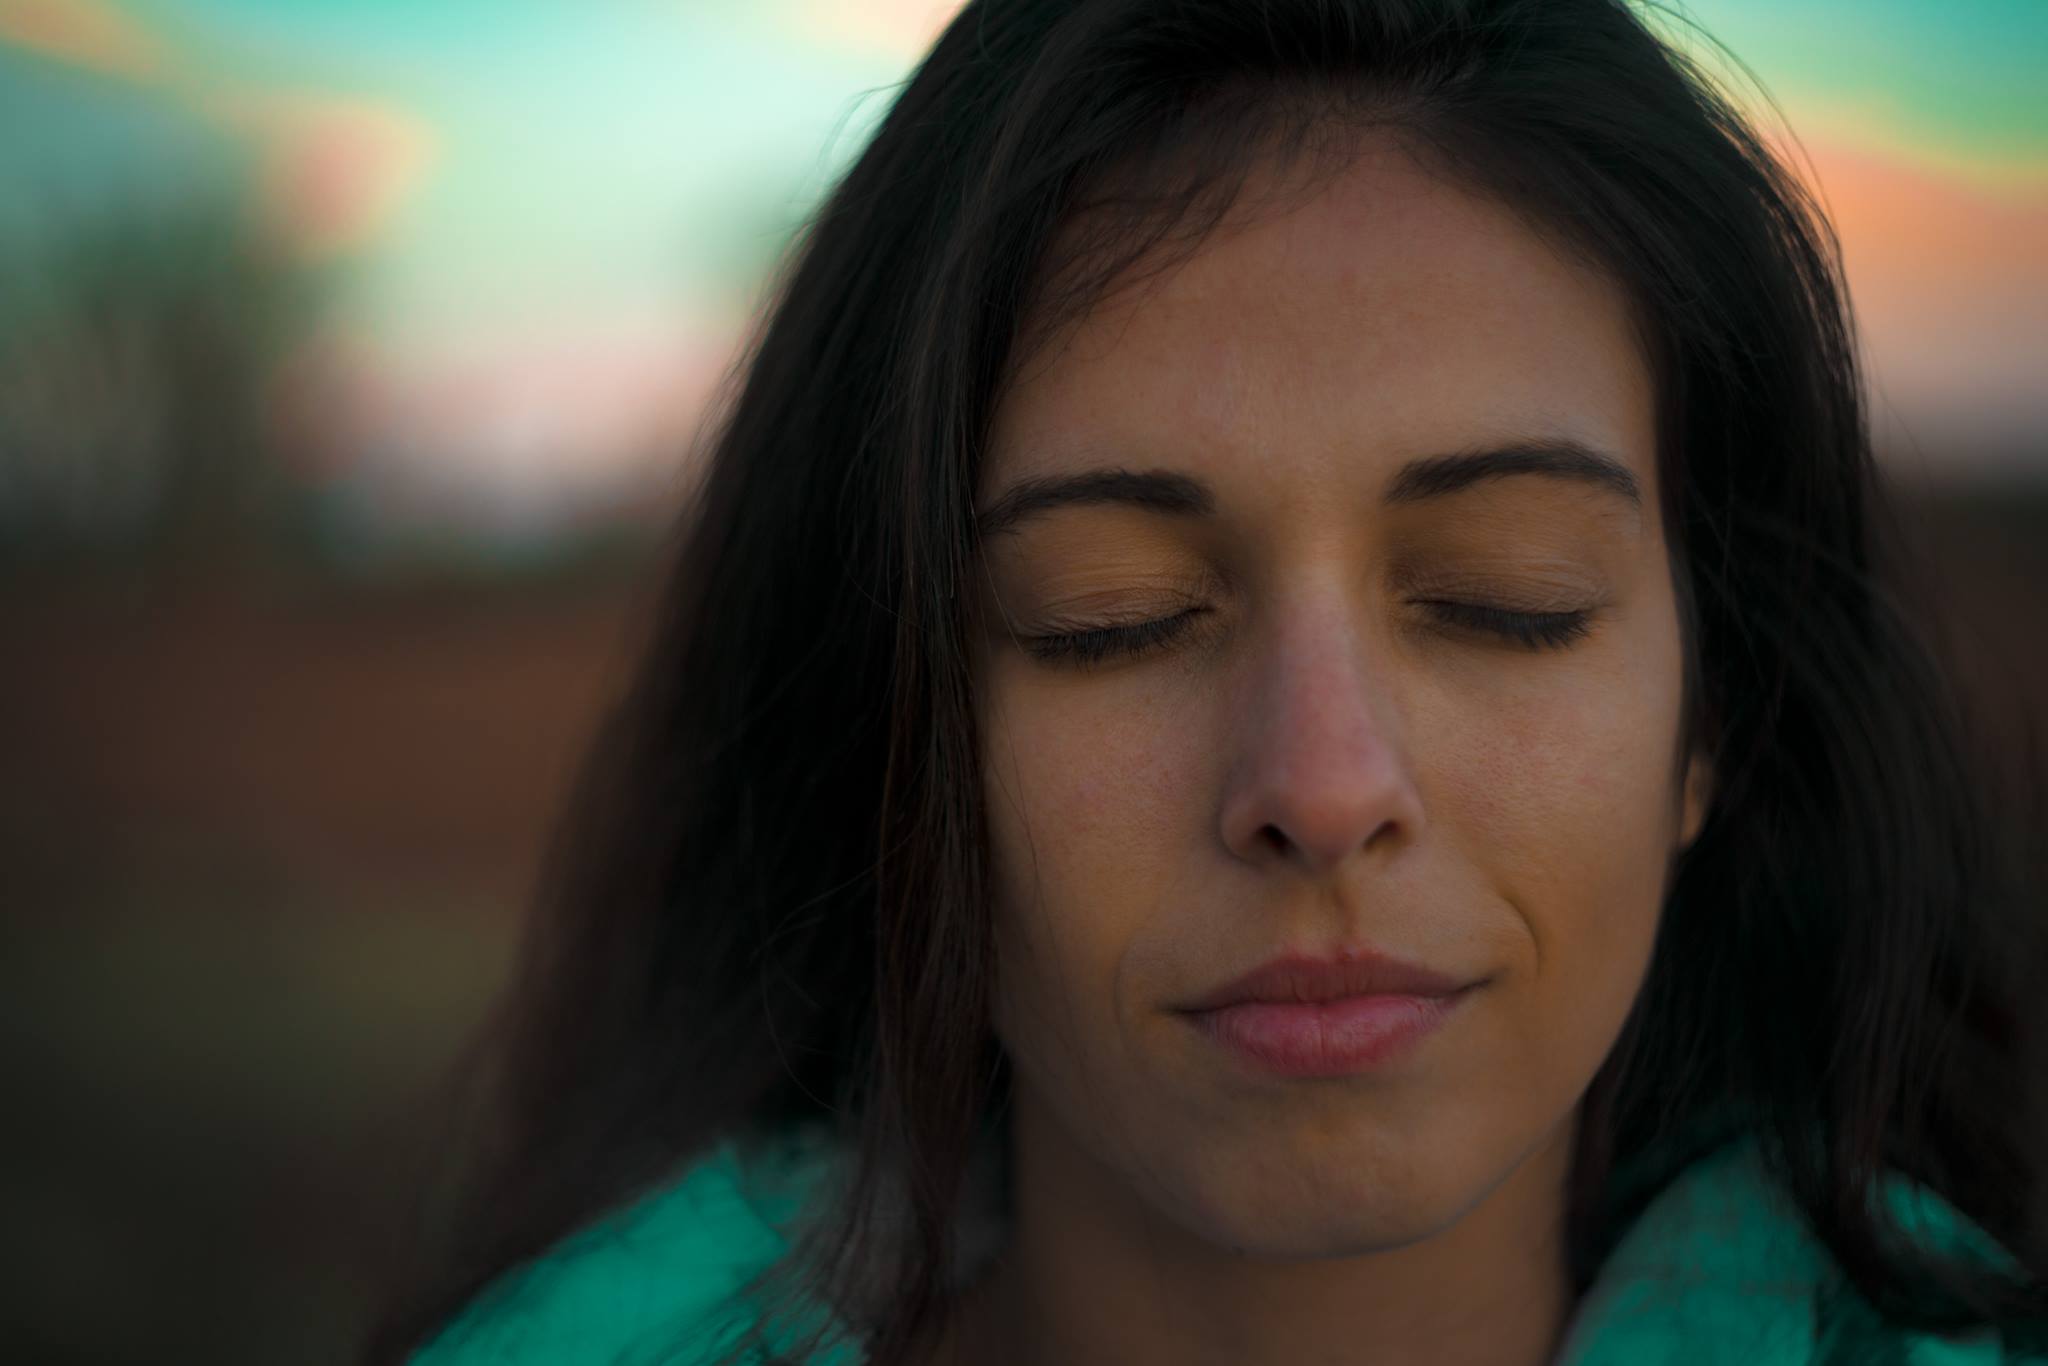
girl, portrait, human, lady, lip, smile, eyebrow, long hair, eyelash, close up, black hair, face, nose, fun, cheek, eye, beauty, emotion, forehead, jaw, brown hair, chin, portrait photography, computer wallpaper